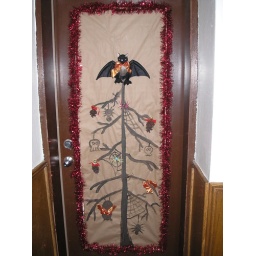
Great Christmas decoration on door in Rhonda's building in Parkdale